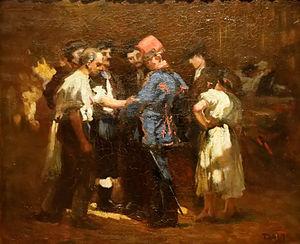
Le cocher est le conducteur, assis sur un siège, d'une voiture hippomobile.